Obetz, Ohio

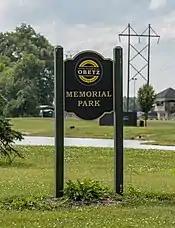
Obetz Memorial Park Sign

Memorial Park stretches between the Obetz Government Center and the Street Department building, which is at the western end of Orchard Lane. The Obetz Athletic Club is located in Memorial Park, and it's also the location of the village's annual Zucchinifest. Memorial Park is also where the Ohio Aviators played their home games.